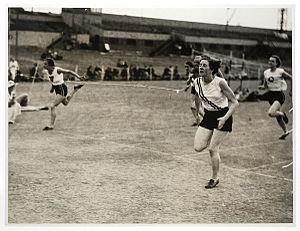
Le 100 mètres est une épreuve d'athlétisme consistant à parcourir, en ligne droite, un sprint sur une distance de 100 mètres. Il est couru au très haut niveau en moins de 10 secondes pour les hommes et de 11 secondes pour les femmes. Historiquement, la course de vitesse est l'une des plus anciennes de l'athlétisme puisqu'on en retrouve la trace plusieurs siècles avant l'organisation des premiers Jeux olympiques antiques.